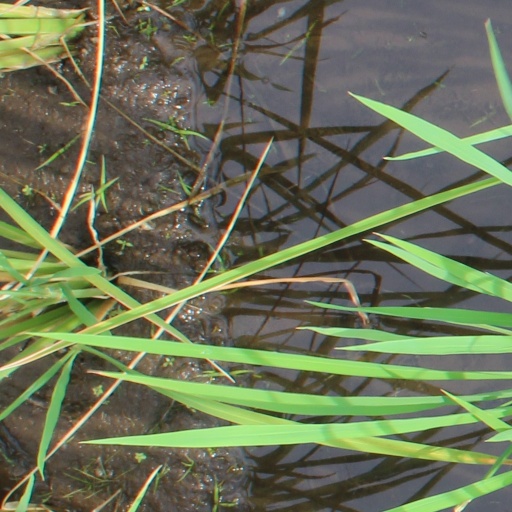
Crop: rice